David Lindsay, 1st Earl of Crawford

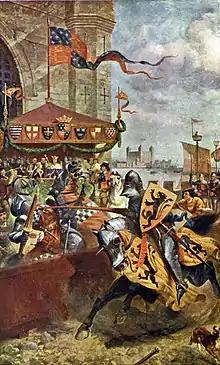
Welles striking Lindsay in their famous joust (1886 painting)

David Lindsay, 1st Earl of Crawford (c. 1360 – 1407) was a Scottish peer who was created Earl of Crawford in 1398.